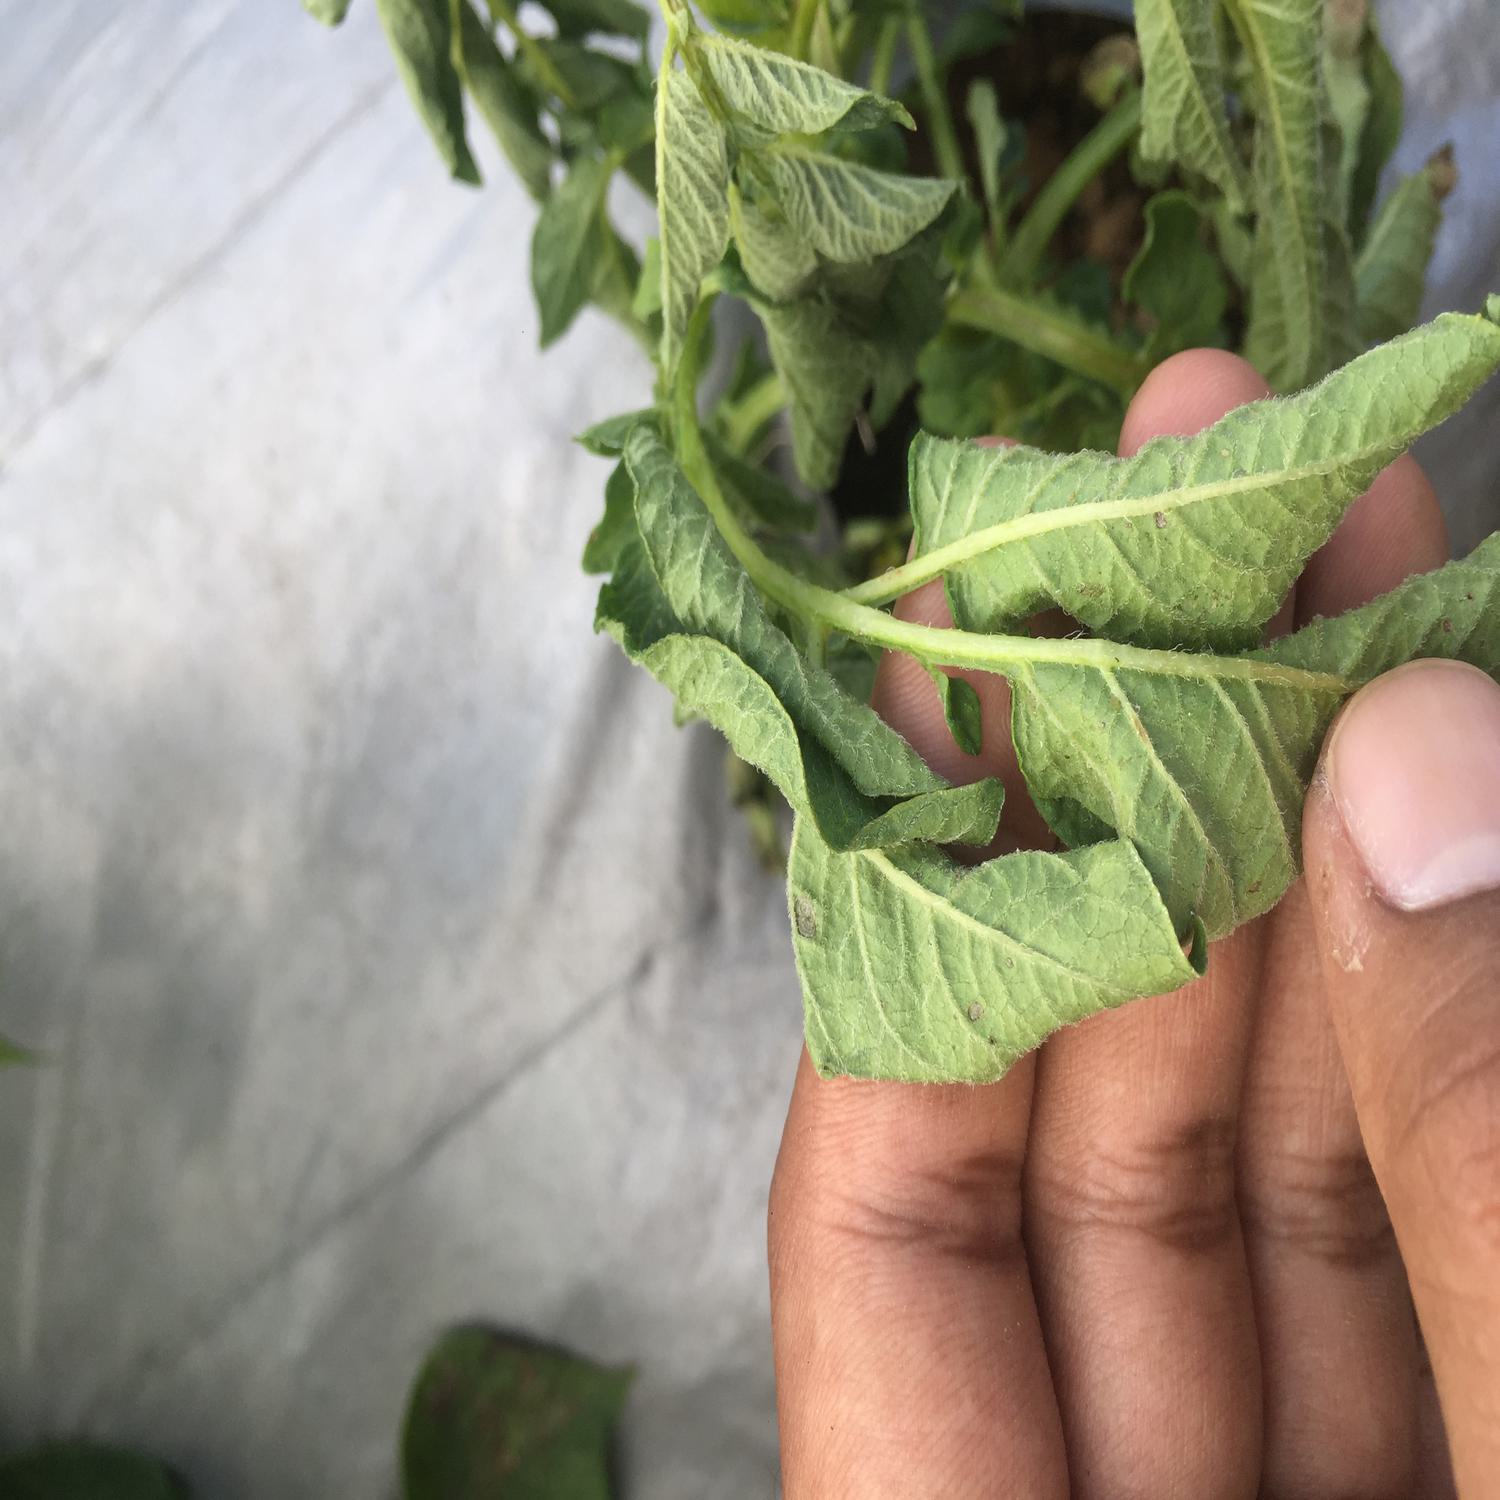
Label: Bacteria